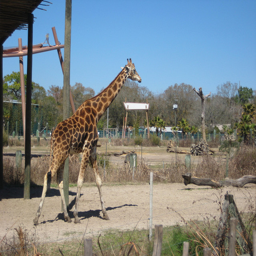
a giraffe is standing in a dirt field
A giraffe is walking near some wooden posts outdoors.
A giraffe walking on a dirt road
A giraffe is walking beside a tall wooden structure.
A giraffe walking in the dirt near poles and grass in the sun.